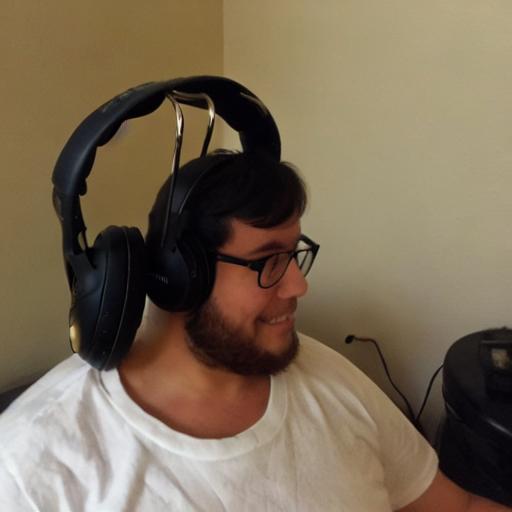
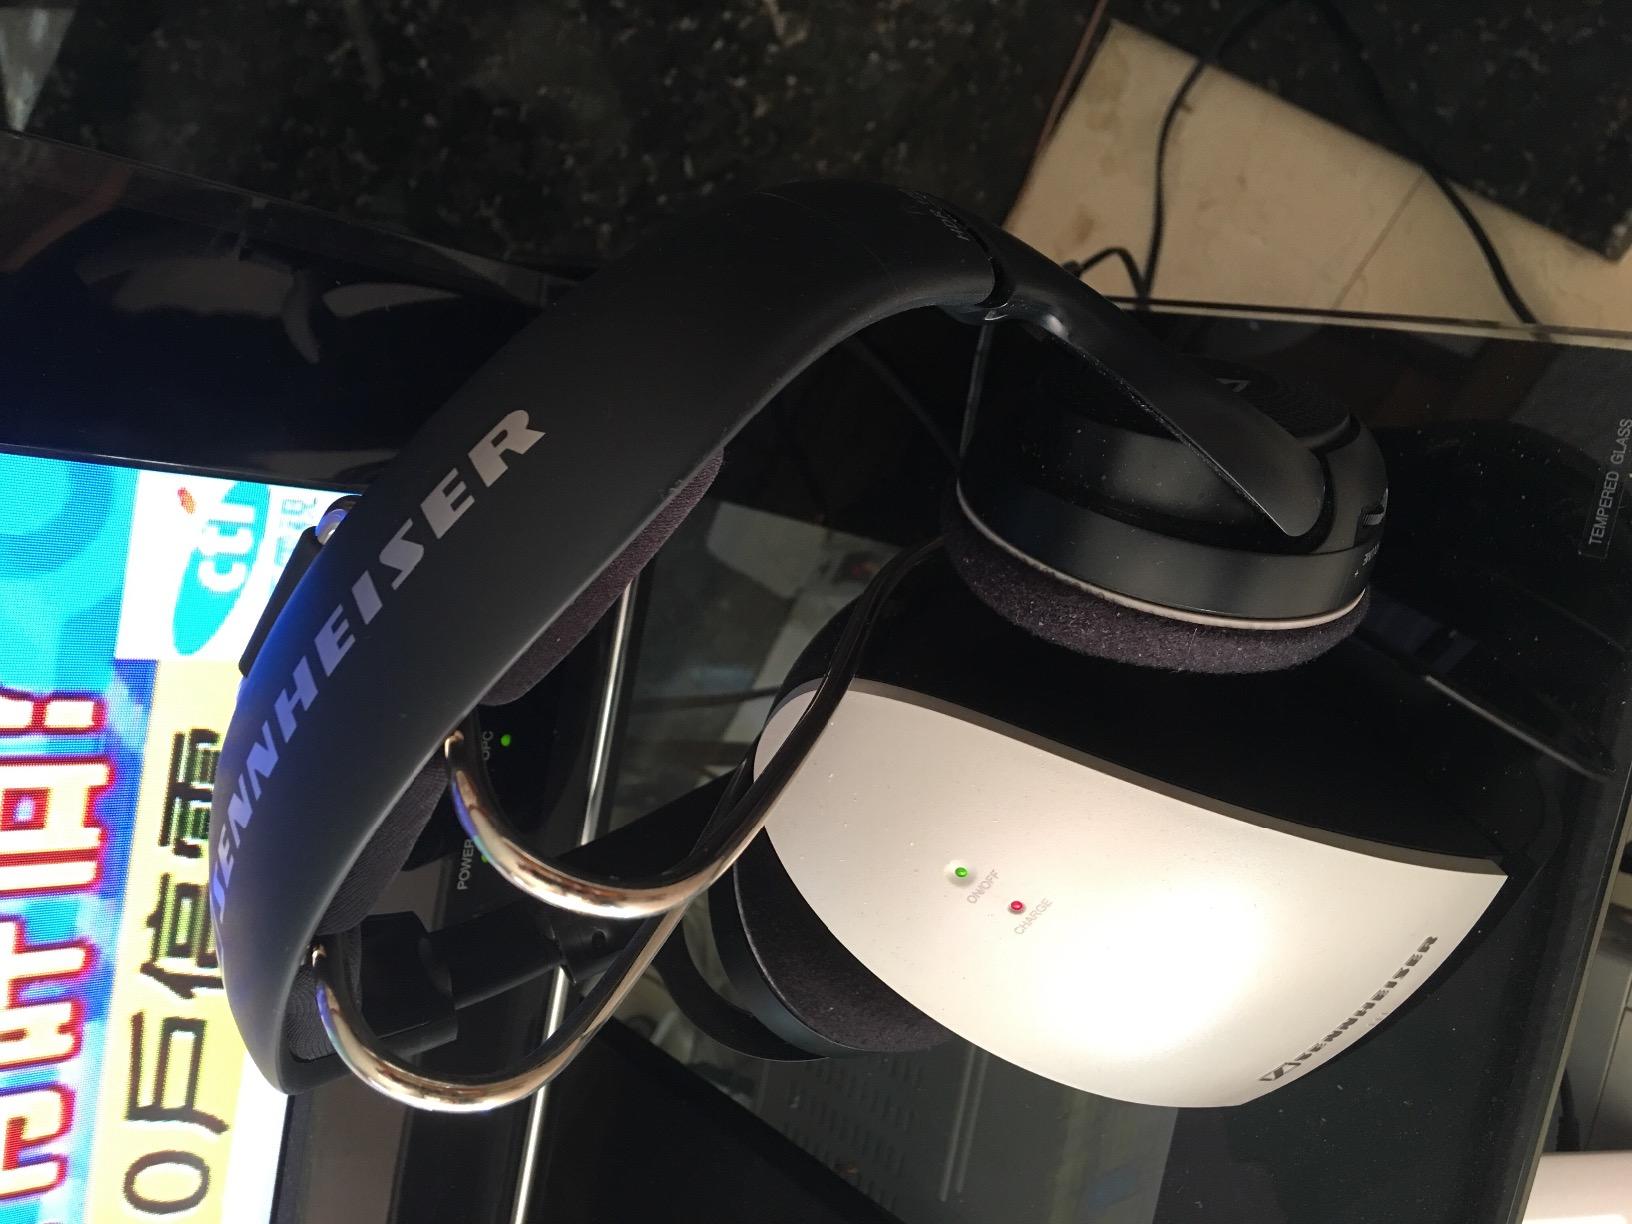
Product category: headphones
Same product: no